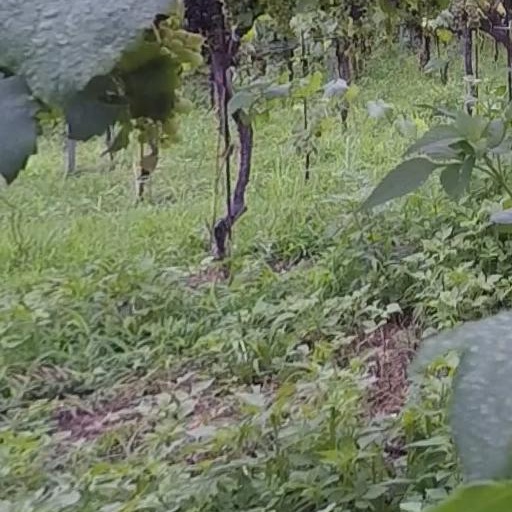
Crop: grape